Describe the emotion expressed in this image:  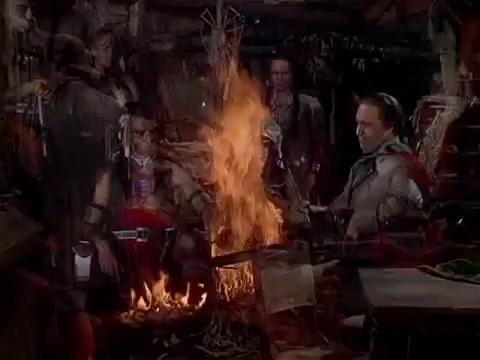
This person displays Pain, valence and arousal with low intensity.